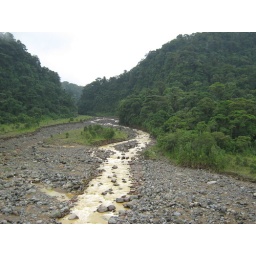
Literally, dirty river in Spanish. The color of the water is due to sulfur. There is a volcano nearby.